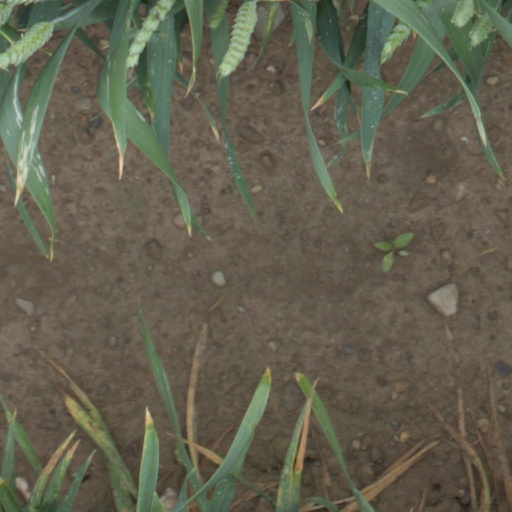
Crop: wheat